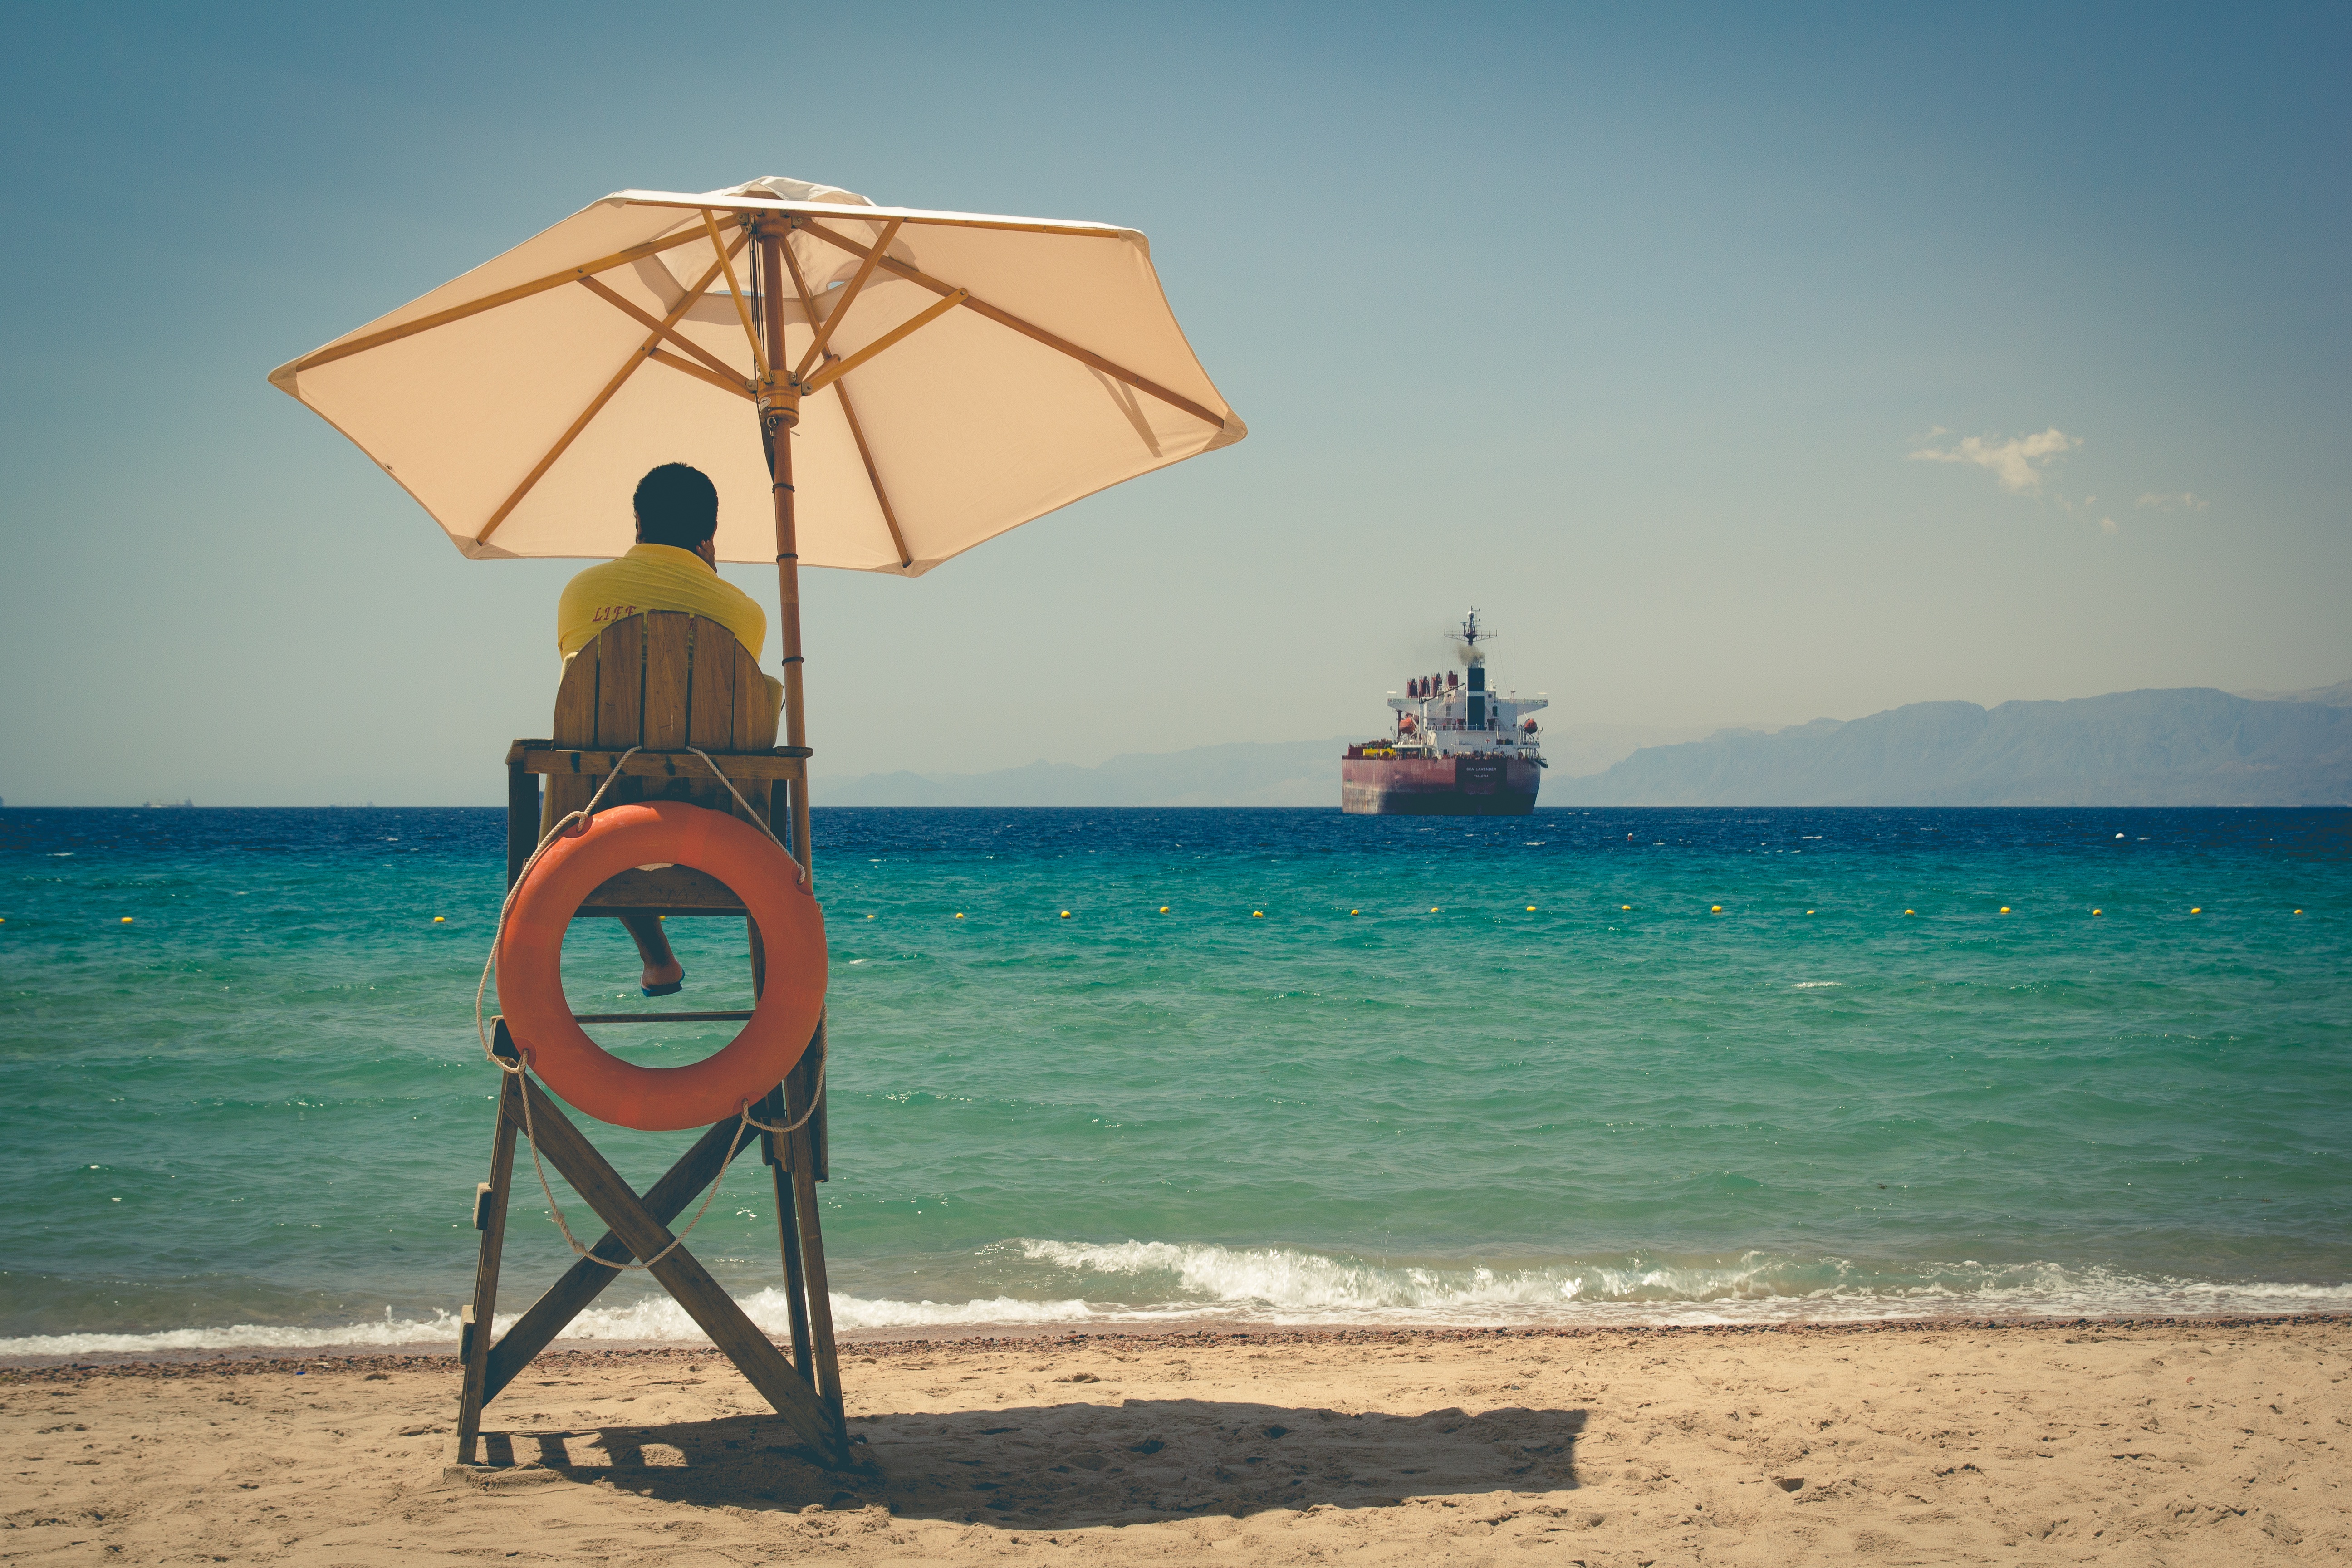
beach, sea, coast, sand, ocean, wind, vacation, body of water